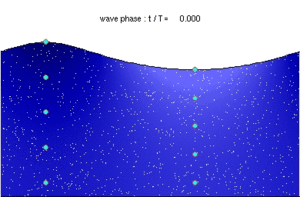
Les équations de Boussinesq en mécanique des fluides désignent un système d'équations d'ondes obtenue par approximation des équations d'Euler pour des écoulements incompressibles irrotationnels à surface libre. Elles permettent de prévoir les ondes de gravité comme ondes cnoïdales, ondes de Stokes, houle, tsunamis, solitons, etc. Ces équations ont été introduites par Joseph Boussinesq en 1872 et sont un exemple d'équations aux dérivées partielles dispersives.